Juicio Final (1996)

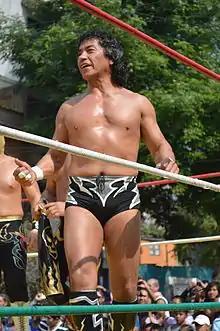
Negro Casas, who did not lose his hair in the main event, but did not win the match either

"Juicio Final" (1996) (Spanish for "Final Judgement" 1996) was the name used for two major professional wrestling shows, scripted and produced by Consejo Mundial de Lucha Libre (CMLL). The shows took place on December 6 and December 15, 1997 in Arena México, Mexico City, Mexico. The shows served as the year-end finale for CMLL before Arena México, CMLL's main venue, closed down for the winter for renovations and to host "Circo Atayde". The shows replaced the regular "Super Viernes" ("Super Friday") shows held by CMLL since the mid-1930s.